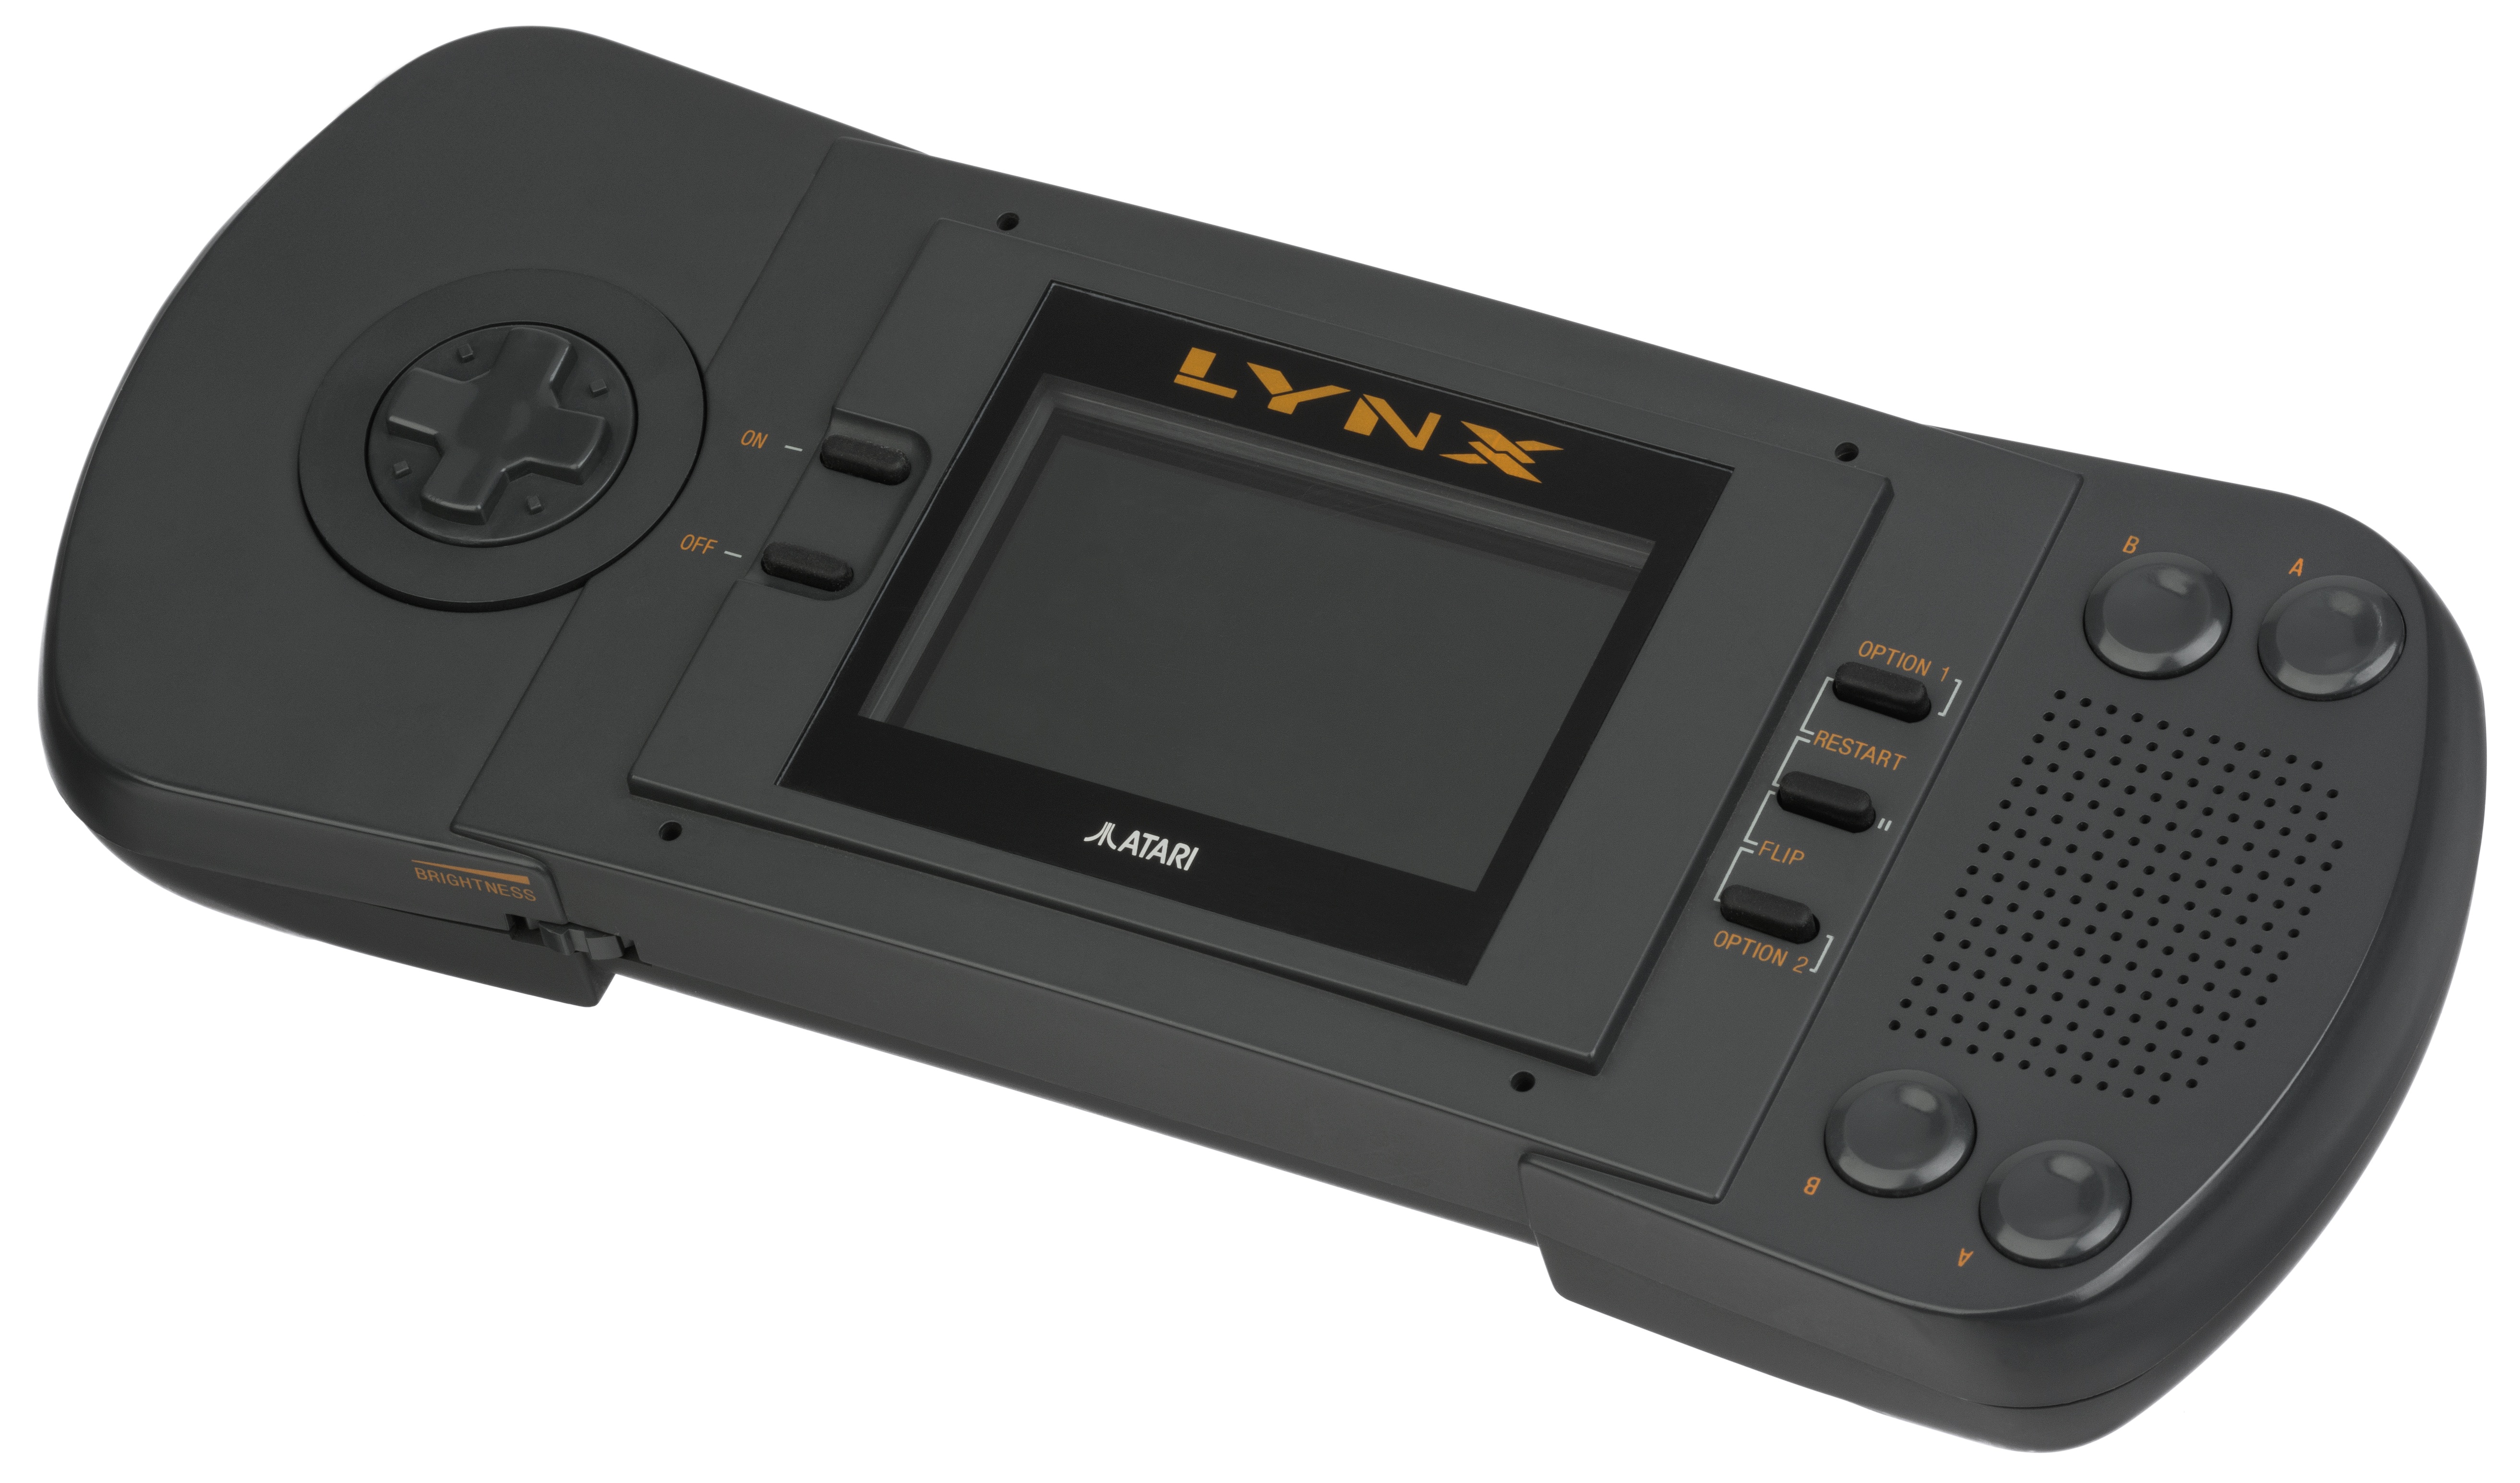
technology, video game, play, gadget, toy, device, product, fun, electronics, lynx, multimedia, entertainment, handheld, angled, atari, computer game, game controller, electronic device, video game console